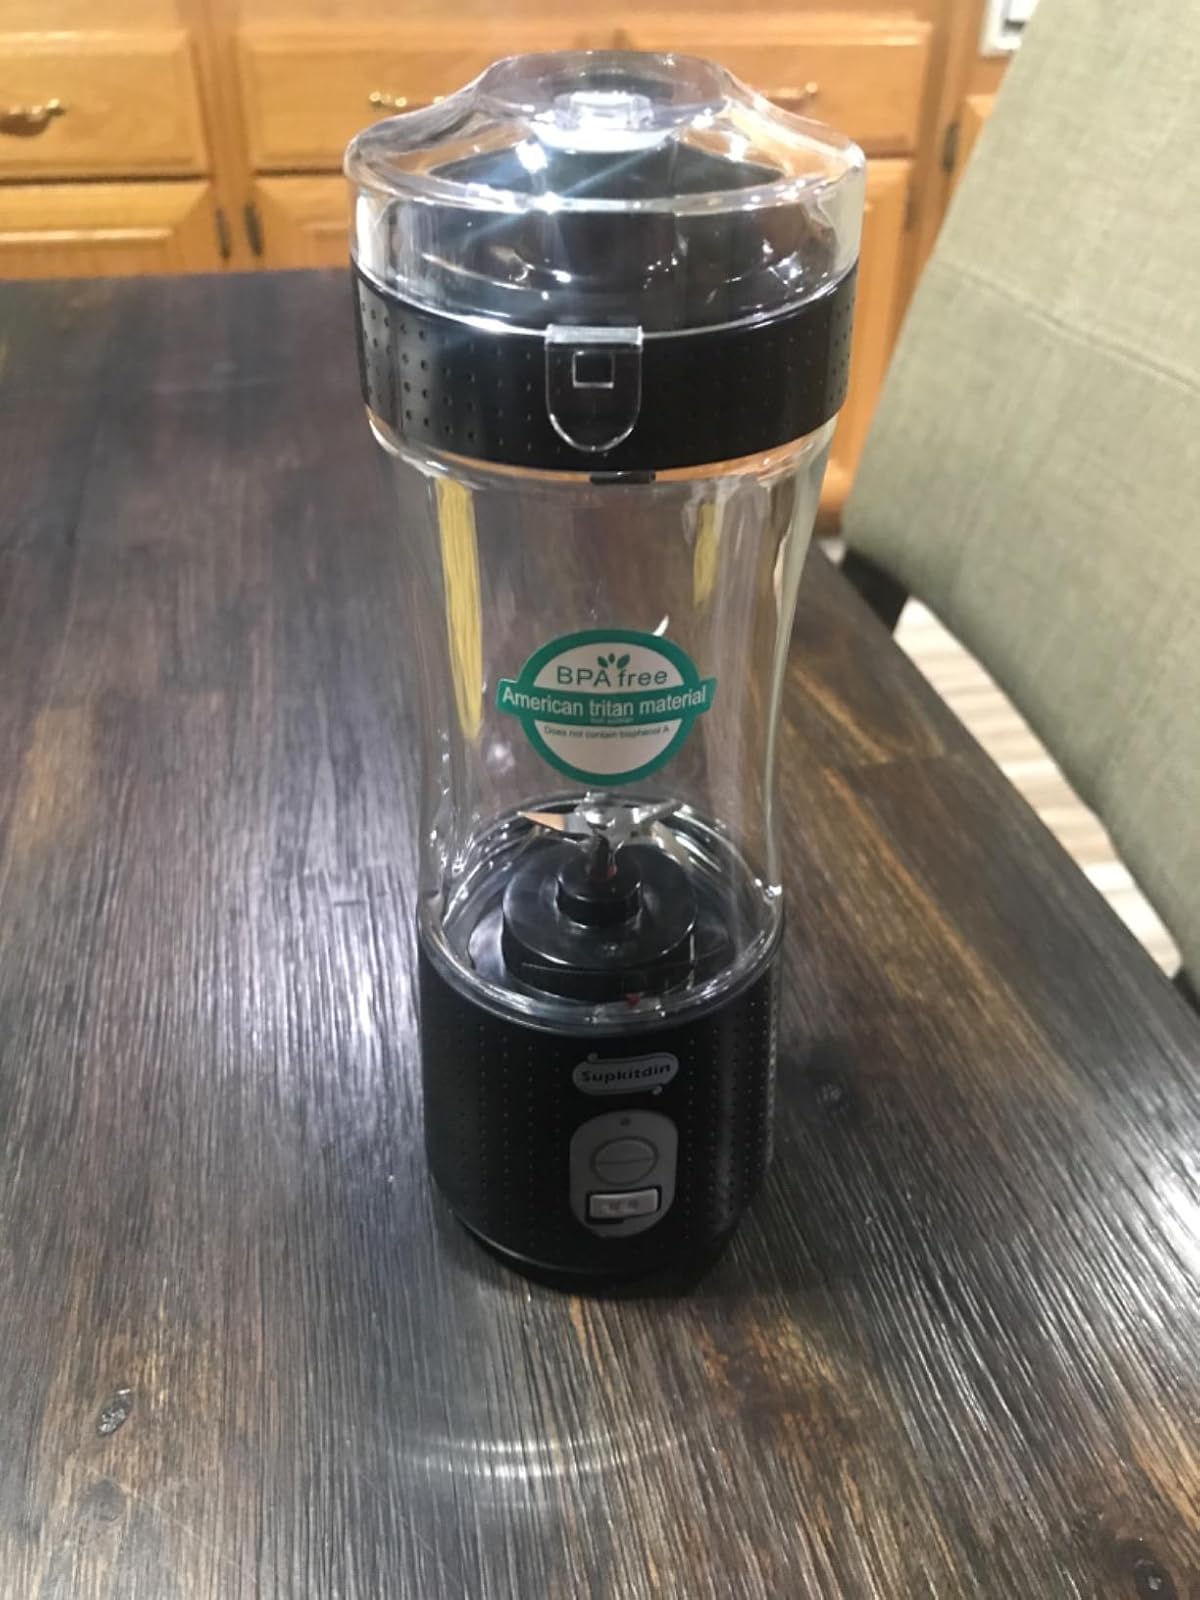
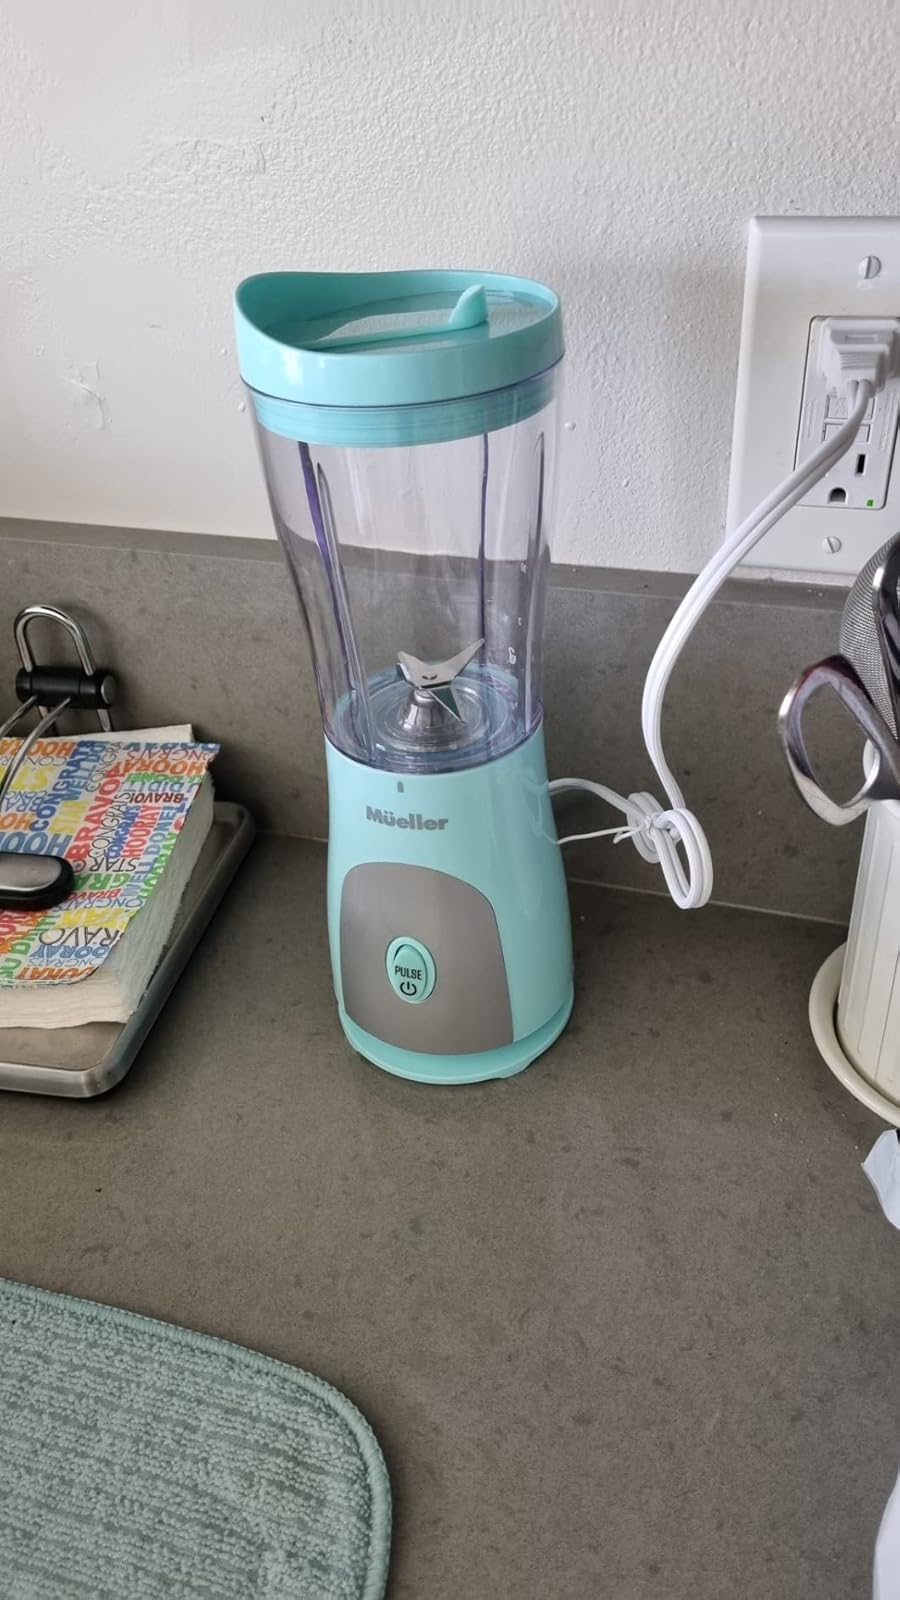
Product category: items_blender
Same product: no